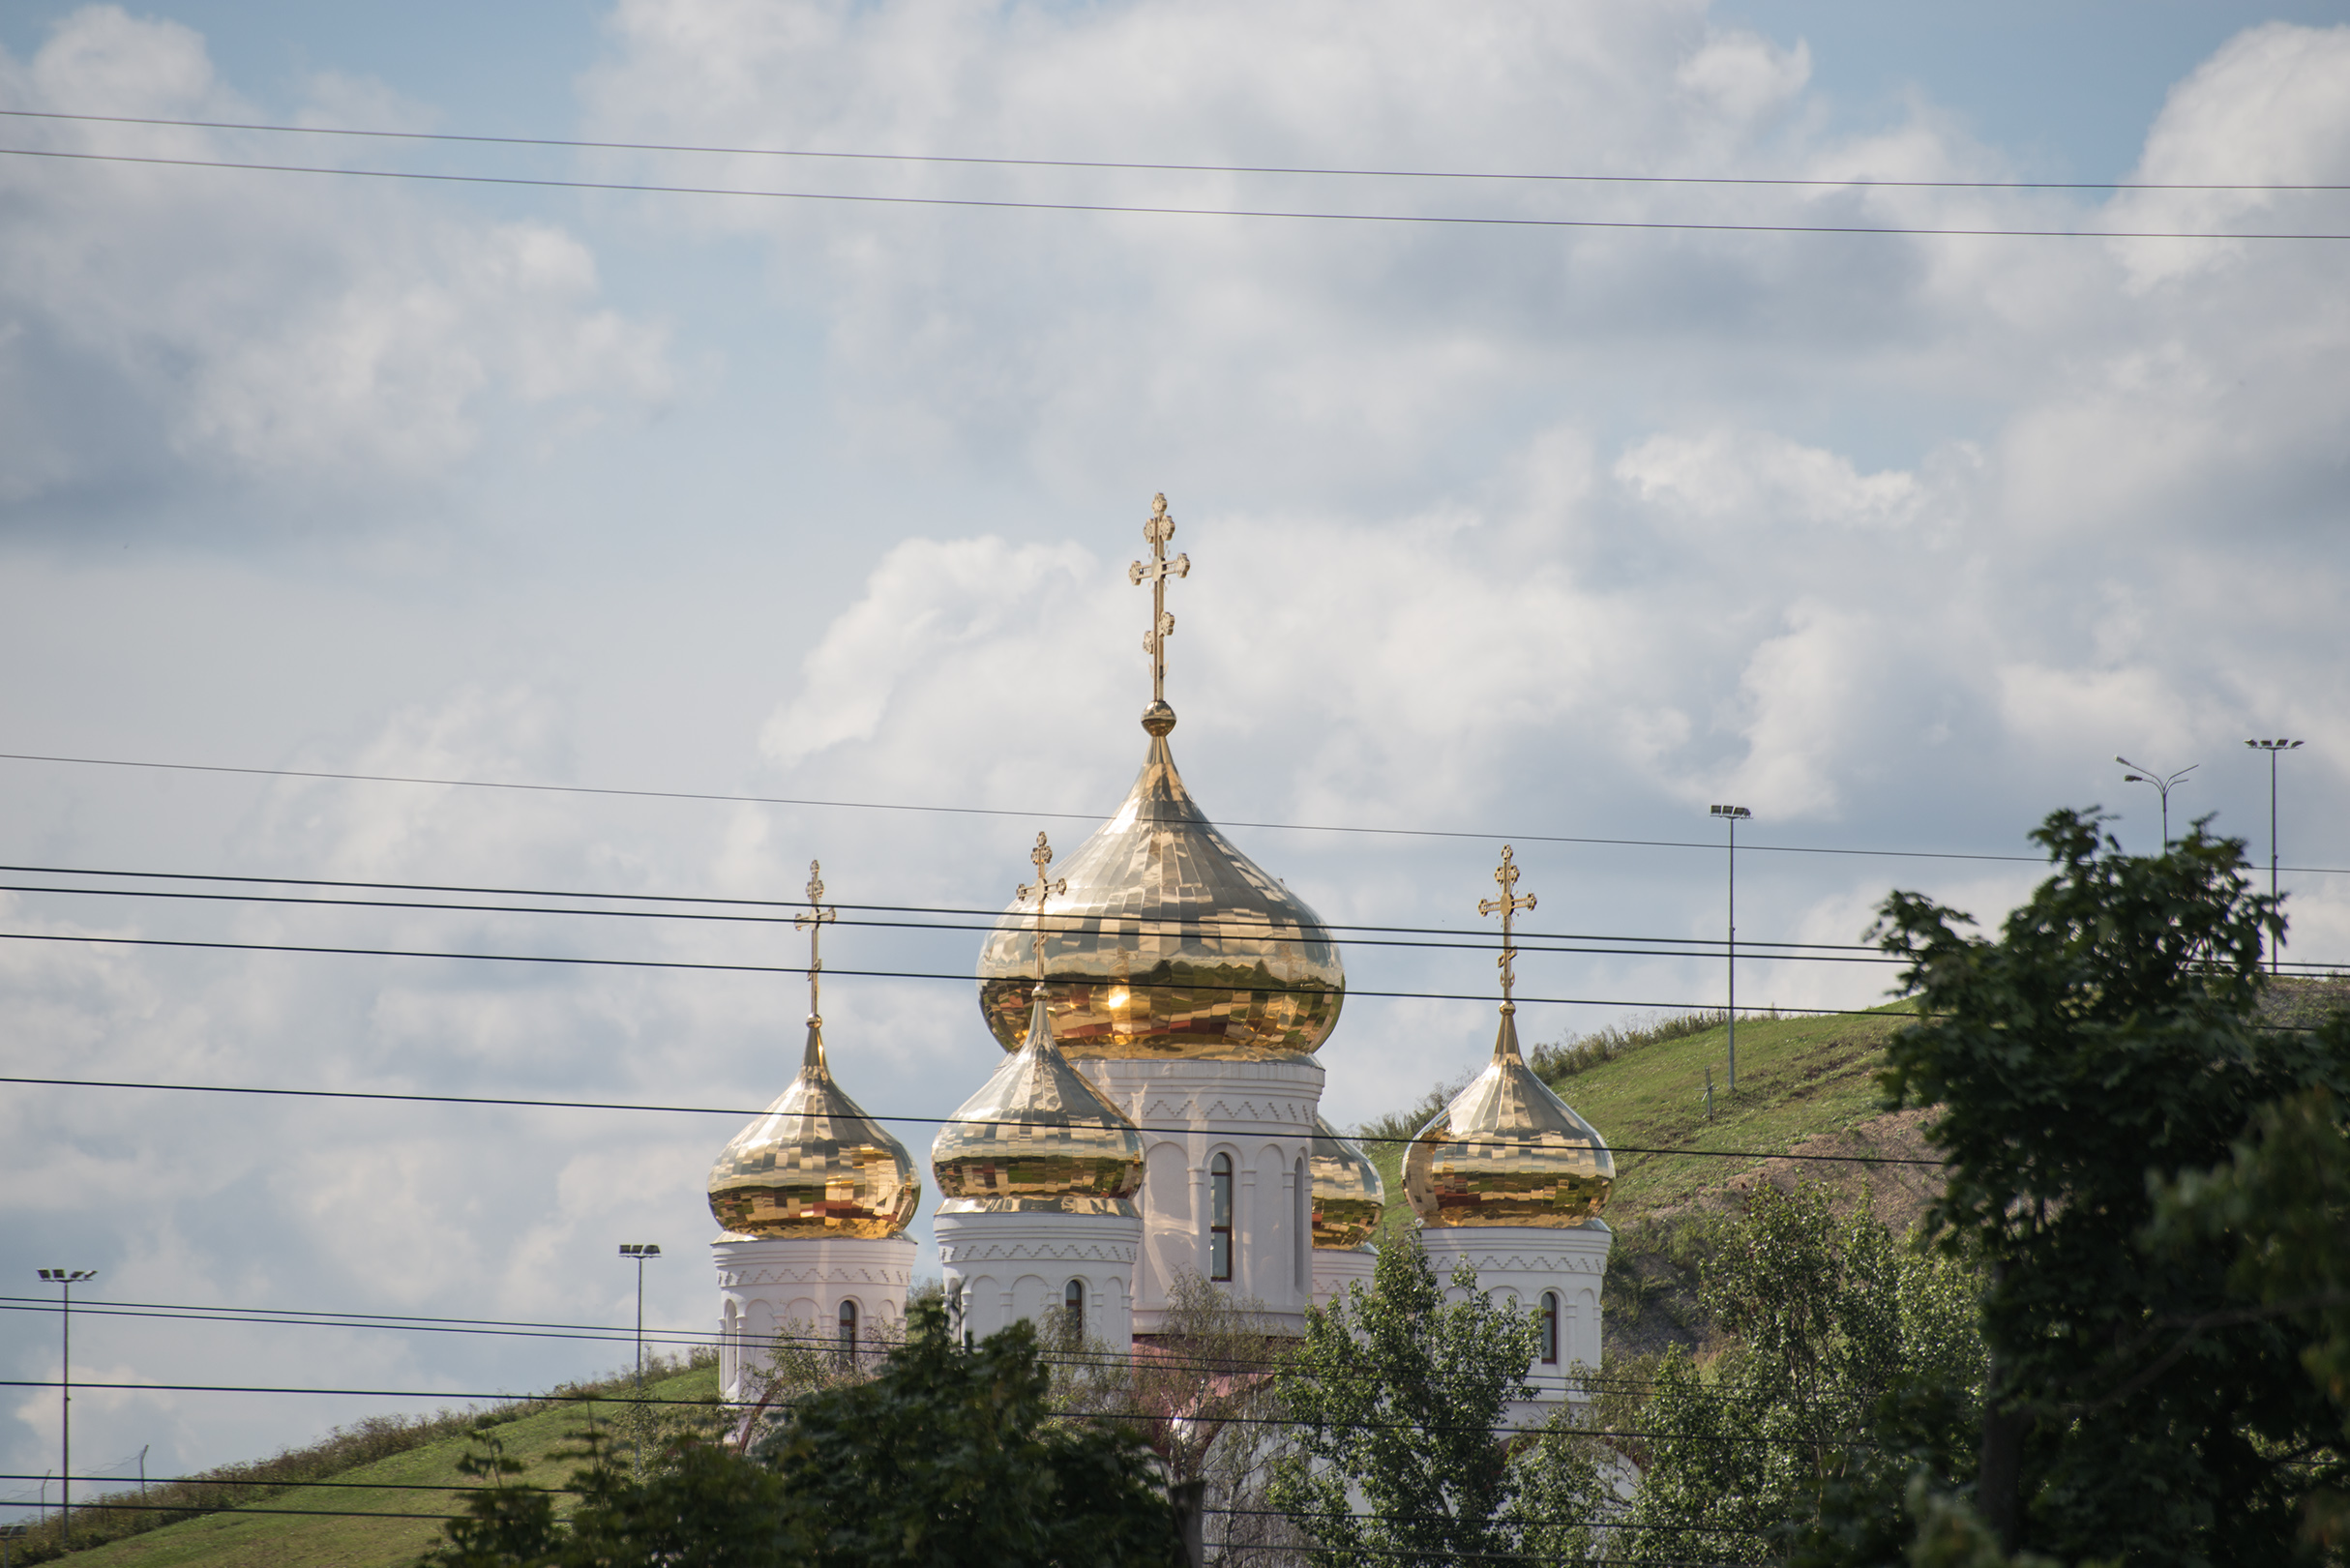
tower, landmark, church, nikon, place of worship, cool image, temple, orthodox, nikkor, dome, d800, 70300mm, nikond800, 70300mmf4556gvr